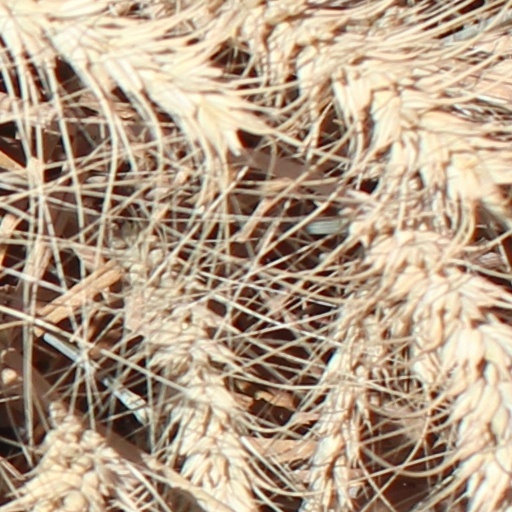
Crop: wheat